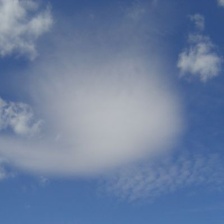
Cloud type: Altocumulus